Kami-Suwa Station

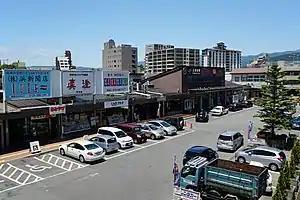
Kami-Suwa Station forecourt in June 2016

is a railway station on the Chuo Main Line in Suwa, Nagano, Japan, operated by East Japan Railway Company (JR East).